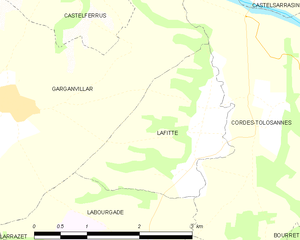
Carte des communes françaises Lafitte